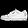
Label: Sneaker